Muhammad Javad Haj Ali Akbari

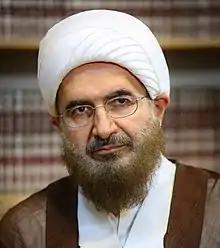
Haj Ali Akbari in 2022

Muhammad Javad Haj Ali Akbari is an Iranian conservative politician and a Twelver cleric. He serves as temporary Imam of Friday Prayer in Tehran.